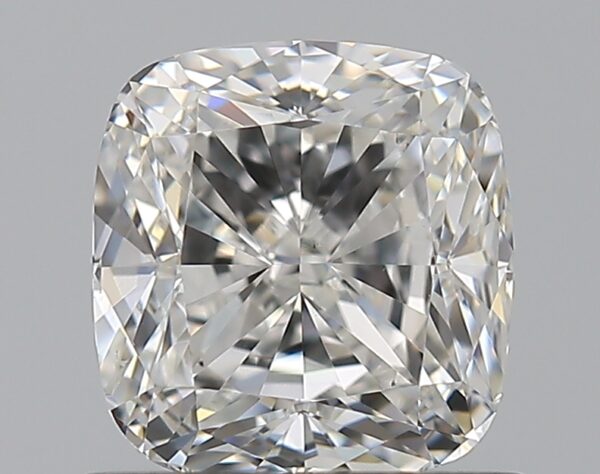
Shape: cushion
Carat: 1
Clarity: VS2
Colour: F
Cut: EX
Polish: EX
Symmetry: VG
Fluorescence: N
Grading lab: GIA
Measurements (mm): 5.7 x 5.44 x 3.68